136th Attack Squadron

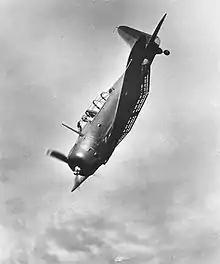
A-24, first plane flown by the squadron

The first predecessor of the squadron was formed in August 1942 as the 482nd Bombardment Squadron at Hunter Field, Georgia, one of the original four squadrons of the 339th Bombardment Group. It was equipped with Douglas A-24 Banshee dive bombers. In July 1943, it moved to Walterboro Army Air Field, South Carolina, where it re-equipped with Bell P-39 Airacobras. The following month, along with all other single engine bomber units of the Army Air Forces (AAF), it was redesignated as a fighter-bomber unit, becoming the 503rd Fighter-Bomber Squadron. It moved to Rice Army Air Field, California in September 1943, where in addition to training with its P-39s, it participated in maneuvers. It departed Rice for the European Theater of Operations on 9 March 1944, sailing from the New York Port of Embarkation on the on 22 March.